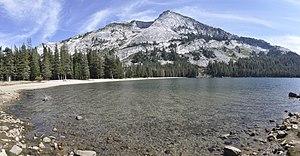
Le pic Tenaya est un sommet de la Sierra Nevada, aux États-Unis. Il culmine à 3 129 mètres d'altitude dans le comté de Mariposa, en Californie. Il est protégé par la Yosemite Wilderness, au sein du parc national de Yosemite.